Jawaharlal Nehru

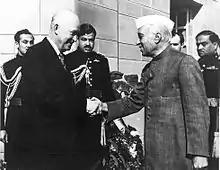
Nehru receiving US President Dwight D. Eisenhower at Parliament House, 1959

The period before independence in early 1947 was impaired by outbreaks of communal violence and political disorder, and the opposition of the Muslim League led by Muhammad Ali Jinnah, who were demanding a separate Muslim state of Pakistan.